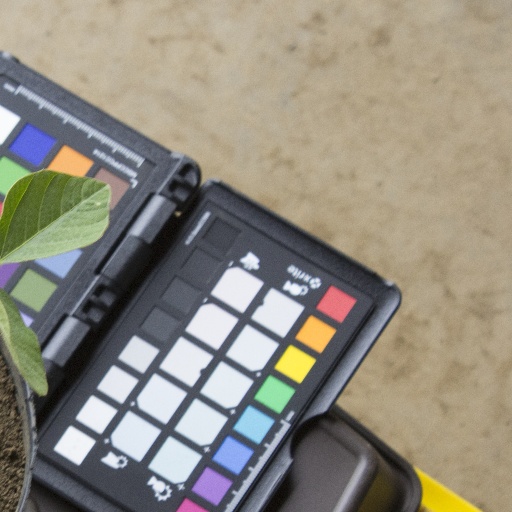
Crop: soybean